Les pirates du silence

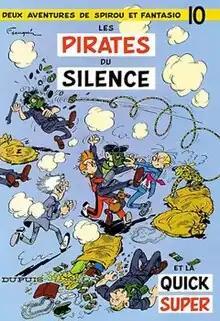
Cover of the Belgian edition

Les pirates du silence, written and drawn by Franquin, is the tenth album of the "Spirou et Fantasio" series. The title story, and another, "La Quick Super", were serialised in "Spirou" magazine before both were published in one hardcover album in 1958.